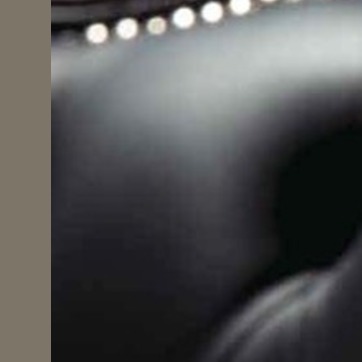
Material: leather